Trafford Park

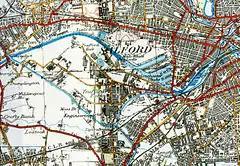
See caption

On 17 August Hooley formed Trafford Park Estates Ltd, transferring his ownership of the park to the new company – of which he was the chairman and a significant shareholder – at a substantial profit. The initial plans for the estate included a racetrack, housing and a cycle works, along with the development of the ship canal frontage for various types of trade. By that time the ship canal had been open for two years, but the predicted traffic had yet to materialise. Hooley met with Marshall Stevens, the general manager of the Ship Canal Company, and both men recognised the benefit that the industrial development of Trafford Park could offer to the ship canal, and the ship canal to the estate. In January 1897 Stevens became the managing director of Trafford Park Estates. He remained with the company, latterly as its joint chairman and managing director, until 1930.